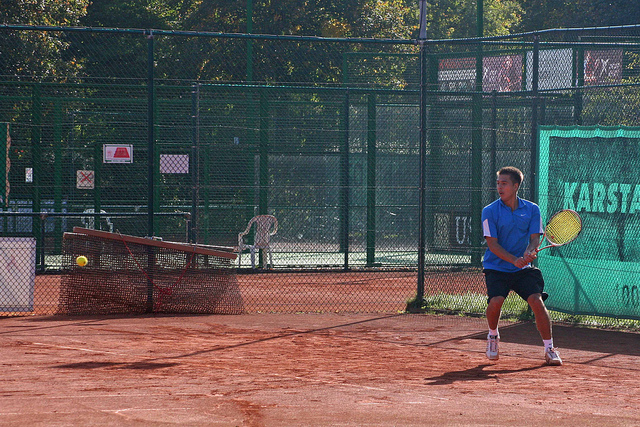
người đàn ông áo tím đang chơi tennis trên sân